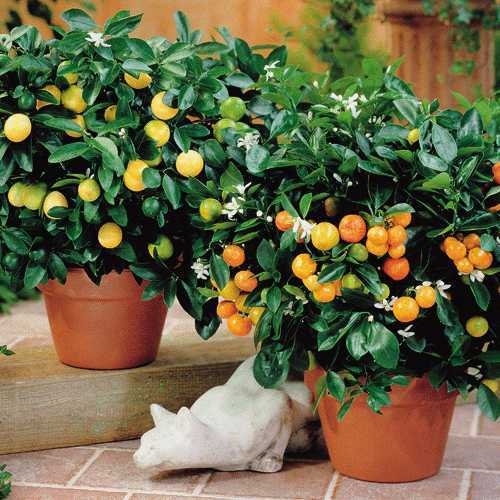
Label: Orange